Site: brandenburg
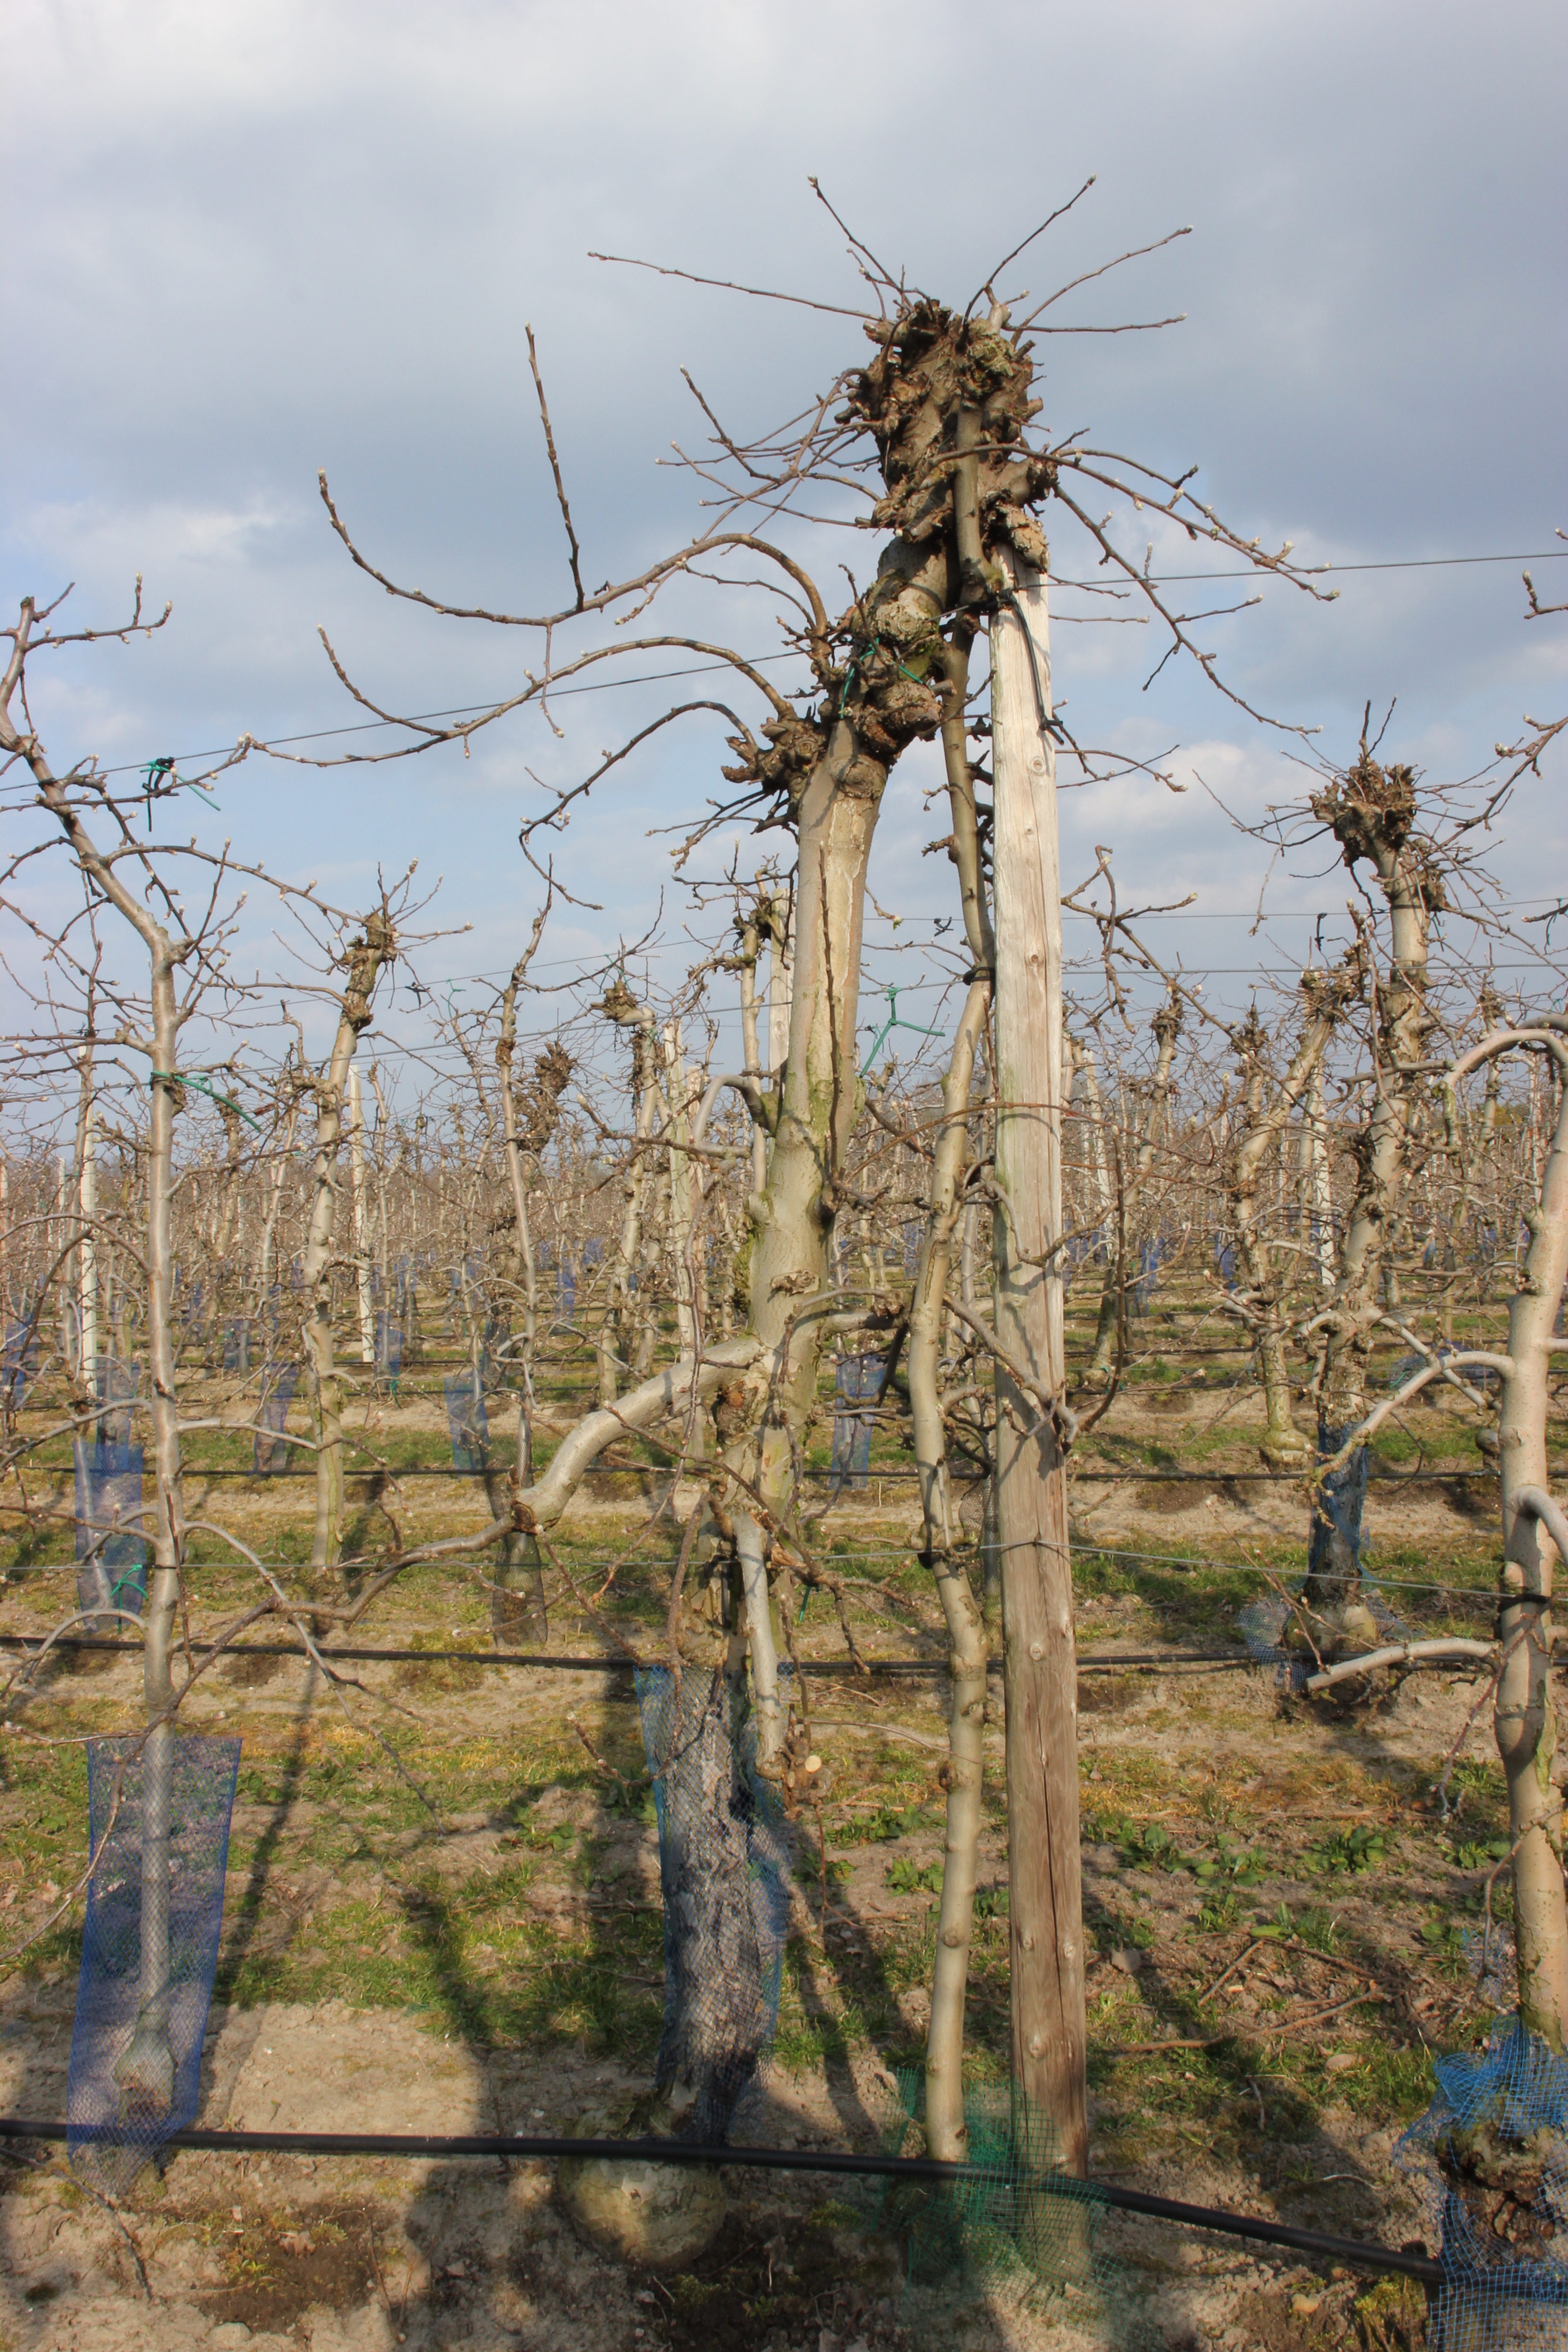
Growth stage (BBCH 03): Bud development